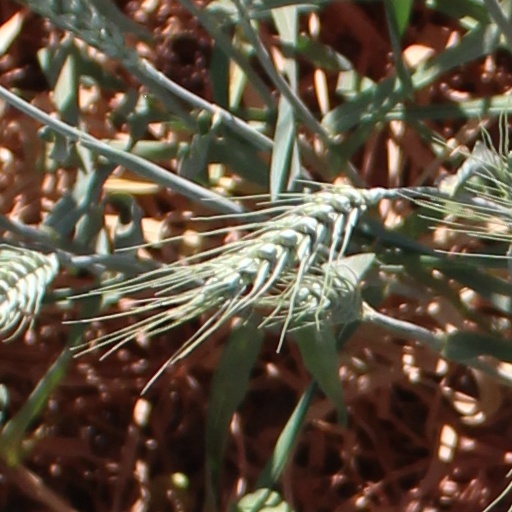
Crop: wheat